Olde Towne East

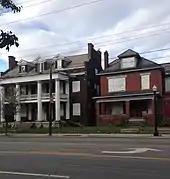
Vacant houses in Olde Towne East, 2014, now demolished

Today, Olde Towne East is undergoing steady growth. Homes are being renovated and new families are moving into the area. Young families are making a return to the community. This encouraged restoration of parks and small businesses. Olde Towne East is going through a major renovation due to a string of new businesses emerging. A series of bars, eateries and varied other business have opened up between Bryden Road and Broad Street in the Parsons Avenue business corridor. Main Street has also seen a boom in public and private development. The new commercial activity, which is concentrated around 18th and Oak streets, attracts residents and tourists breathing new life to what had been a "collection of houses".